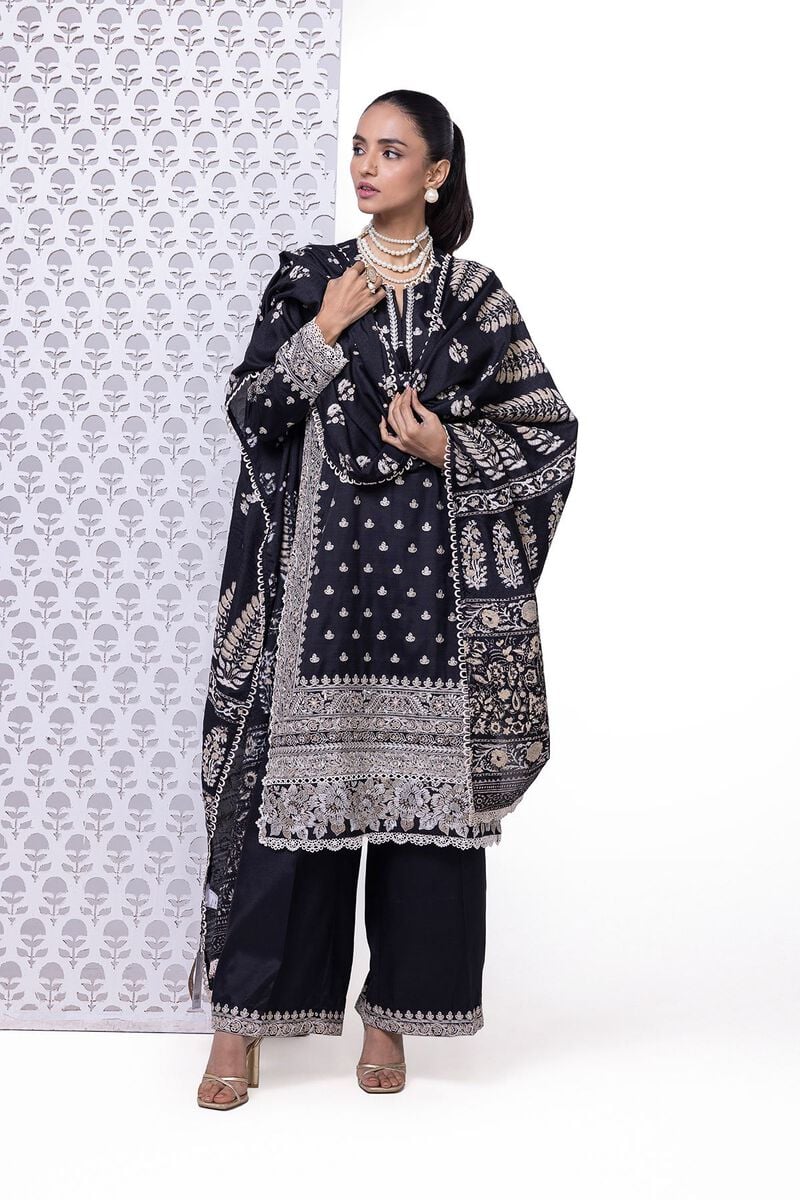
black multi embroidered salwar suit